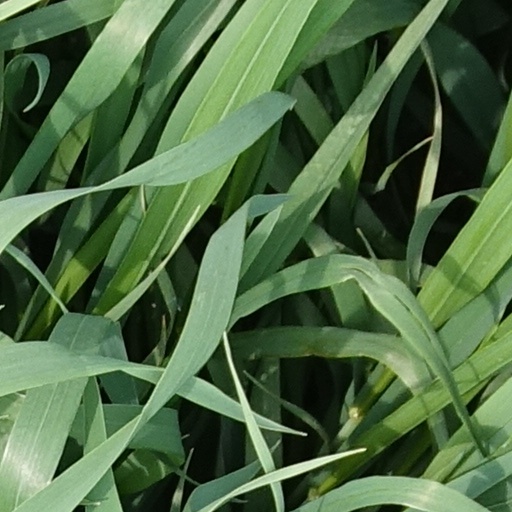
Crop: wheat